Sigrid Moldestad

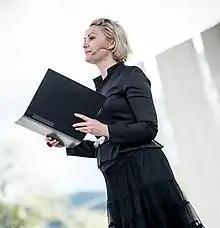
Sigrid Moldestad at Grunnlovsjubileet 2014

Sigrid Terese Moldestad (born 19 July 1972, in Breim, Gloppen, Norway) is a Norwegian folk singer, musician, and instrumentalist who plays the fiddle as well as Hardanger fiddle. She performs solo or with Sigrid Moldestad and Band. She was also part of the duo Spindel and the trio Gamalnymalt.